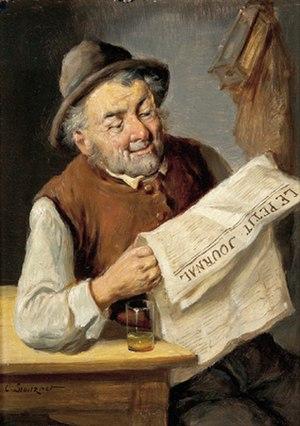
Konstantin Stoitzner ou Constantin Stoitzner, né le 20 juillet 1863 à Chrastavec et mort le 6 janvier 1933 à Vienne, est un peintre autrichien.